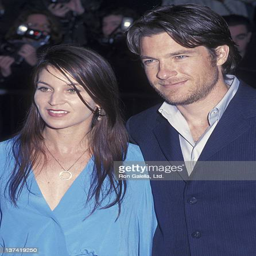
actors attend the premiere party